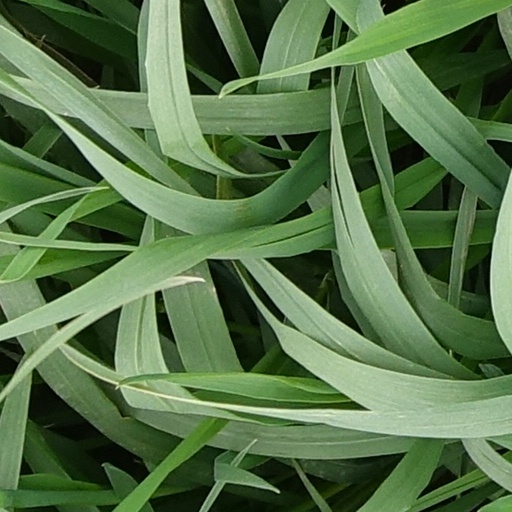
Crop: wheat